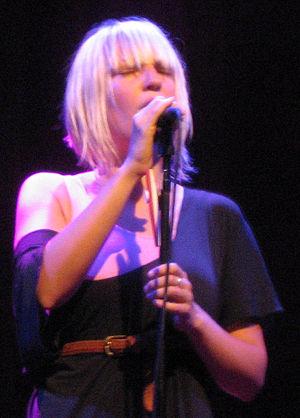
V est le cinquième album studio du groupe de pop rock américain Maroon 5. Sorti le 29 août 2014 en Allemagne et en Nouvelle-Zélande ainsi que le 2 septembre 2014 outre-Atlantique sous le label Interscope, l’opus est bâti par plusieurs producteurs incluant Benny Blanco, Max Martin, Shellback ainsi que wealstarr. Il s’agit du premier album du quintet à être publié sous ce label discographique, suivant leur transfert de leur précédente maison de disques, A&M Octone Records, vers Interscope. L’album voit également le retour du claviériste Jesse Carmichael, après son absence notable sur le précédent album studio du groupe, Overexposed. Le 29 juillet 2014, il a été rendu disponible en pré-commande sur l’iTunes Store ainsi que sur le site web officiel de Maroon 5.